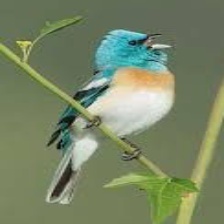
Species: LAZULI BUNTING
Scientific name: PASSERINA AMOENA
ImageNet parent category: indigo_bunting